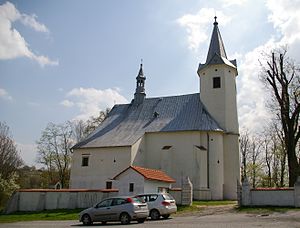
Johannes Døberens Kirke (Korzkiew)
Johannes Døberens Kirke i Korzkiew
Kirken for Johannes Døberens Fødsel er en romersk-katolsk sognekirke i landsbyen Korzkiew i Krakow Stift i det sydlige Polen. Kirken er navngivet efter sin skytshelgen Johannes Døberen og opførtes i 1623, hvor godsejer Alexander Ługowski finansierede opførelsen af kirken i barok stil, som den stadig fremstår den dag i dag. Kirken opførtes på samme sted, hvor der tidligere stod en trækirke, som opførtes i den anden halvdel af det 14. århundrede.